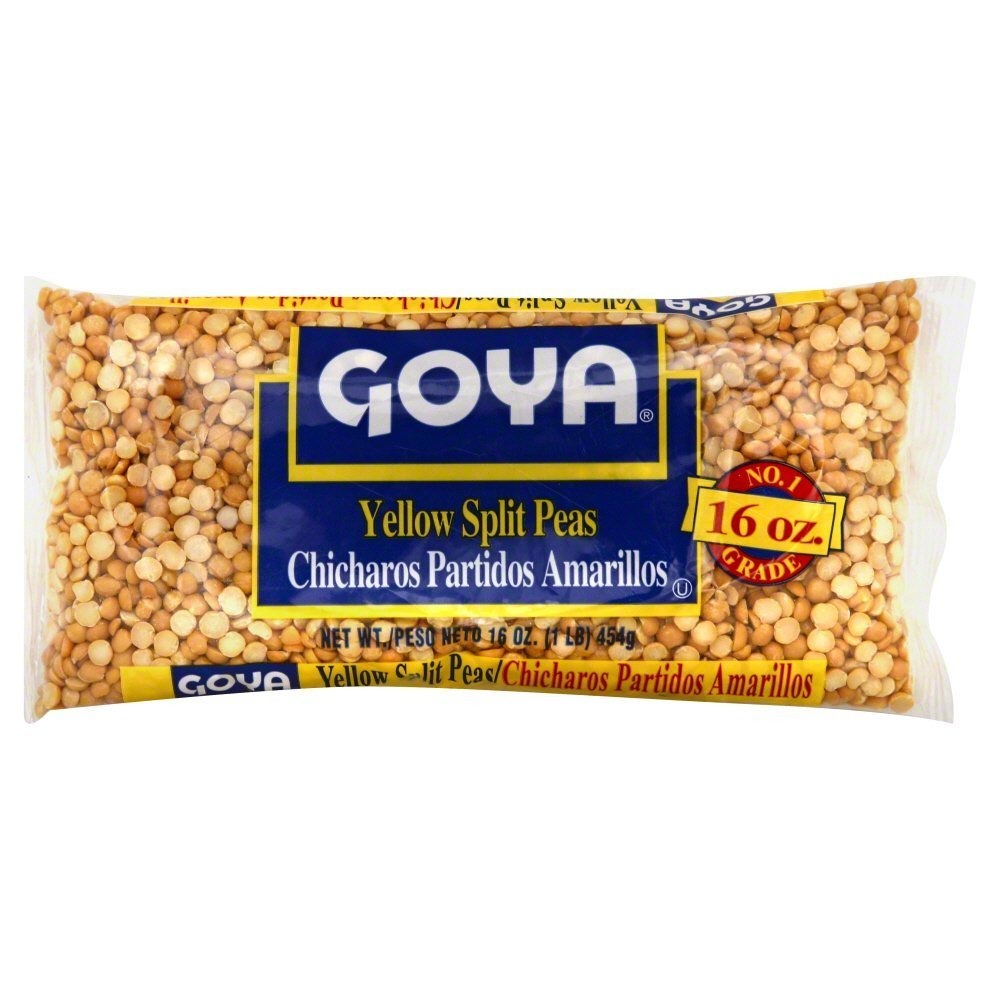
Item Name: Goya Pea Split Yellow
Value: 48.0
Unit: Ounce

Price: 7.62